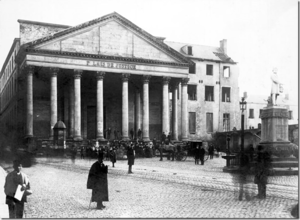
L'ancien palais de justice de Bruxelles, fut construit à l'époque du Royaume uni des Pays-Bas de 1818 à 1823 par l'architecte français François Verly.